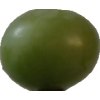
Label: grape